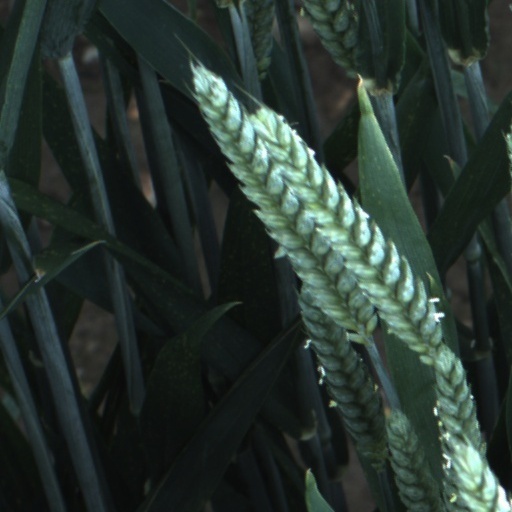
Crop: wheat